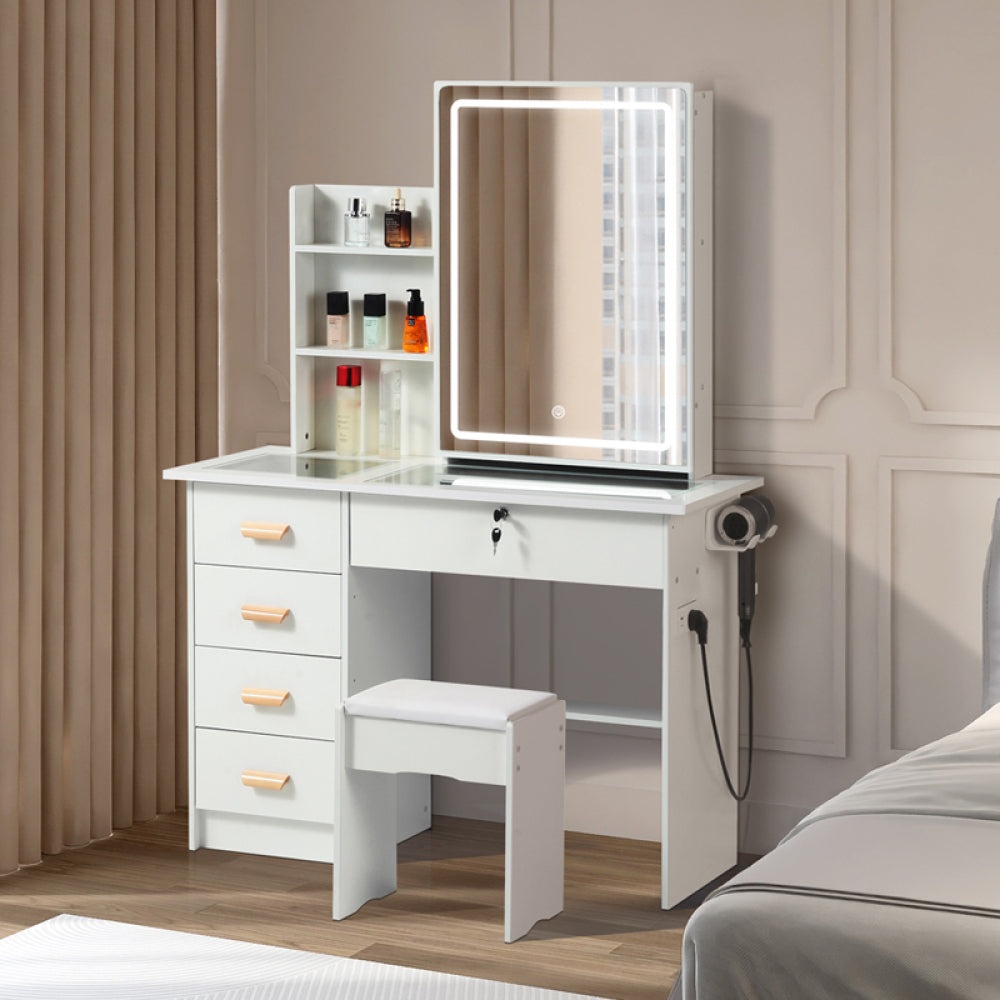
Newly Designed Smart Mirror Dressing Table with Drawers and Storage Cabinet, Dressing Table with Dressing Pad
This makeup Vanity has a plenty of storage .3 open shelves.3 big hiden shelves. and 5 drawers can manage efficiently your cosmetics. jewelry and other makeup items. it is a good helper make your desktop look cleaner and more tidy. MDF board material ensure the vanity table durable and sturdy; the coated surface is smooth and easy to clean. each drawer is equipped with slide rails and it won't fall down when using. Easy Assembly:Vanity set comes with detailed paper instructions. and all of the hardware and pieces were labeled perfectly.Recommend lay out all the pieces according to the number before putting them together. The premium LED lights of the makeup table can switch 3 colors to meet your different needs. Natural light is suitable for daily skin care and make-up. cold light is suitable for professional cold color makeup. and warm light is suitable for evening makeup and dating makeup. and The brightness of the light can be adjusted according to your needs. Let ours vanity set give you a perfect make-up look!
Category: Furniture > Cabinets & Storage > Vanities > Bedroom Vanities > Lighted Vanities